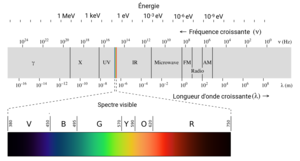
Situation du visible dans le spectre électromagnétique
Le spectre visible est la partie du spectre électromagnétique visible pour l'humain. Le spectre d'une lumière est le résultat de son analyse spectrale.